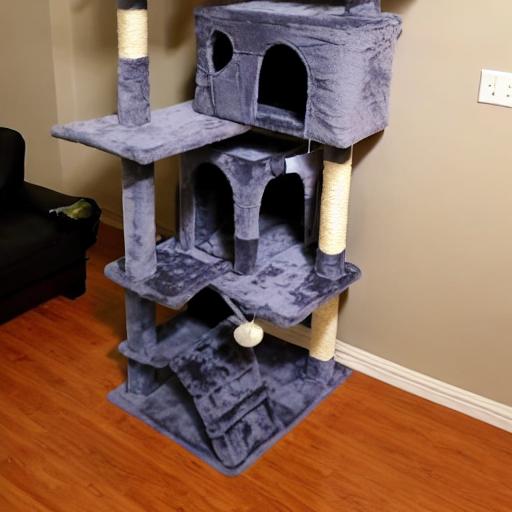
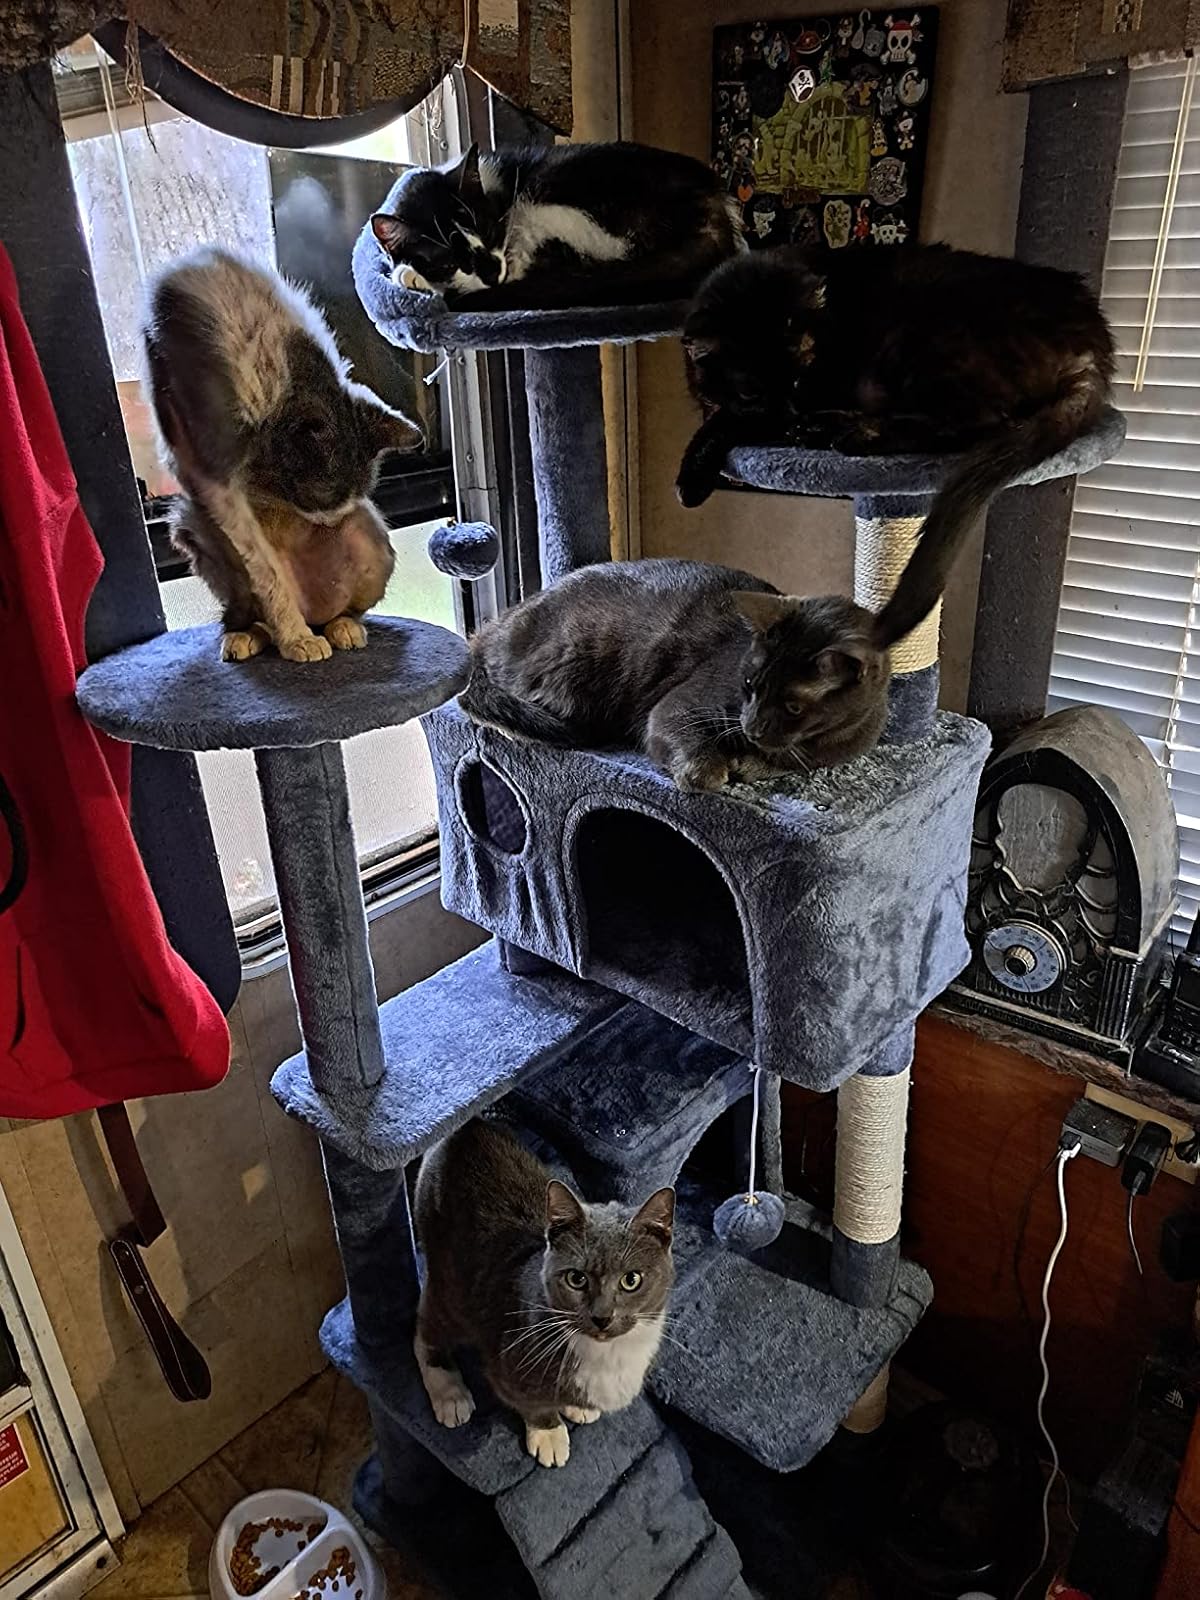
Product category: items_cat tree
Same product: no